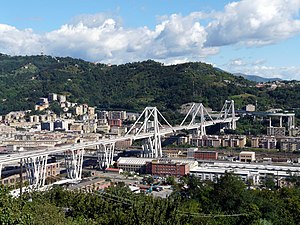
Ponte Morandi
Ponte Morandi i 2010
Ponte Morandi var en del af Polcevera-viadukten på motorvej A10 i Italien. Den krydsede floden Polcevera mellem distrikterne Sampierdarena og Cornigliano i Genova, Liguria. Viadukten blev opført mellem 1963 og 1967. Forbindelsen blev officielt åbnet den 4. september 1967, og broen blev navngivet efter designeren Riccardo Morandi.